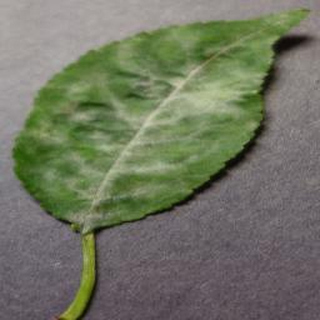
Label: cherry_powdery_mildew